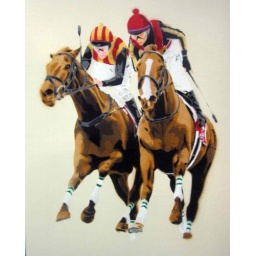
delta blues &amp;amp; pop rock melbourne cup 06, 40x40cm 38 layer stencil by regan tamanui